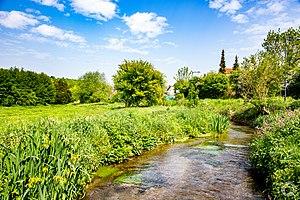
Gournay en Caux
Gonfreville-l'Orcher est une commune française de la banlieue est du Havre située dans le département de la Seine-Maritime en région Normandie.